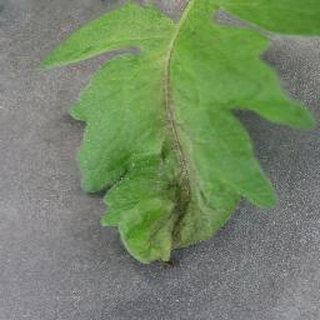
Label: tomato_late_blight